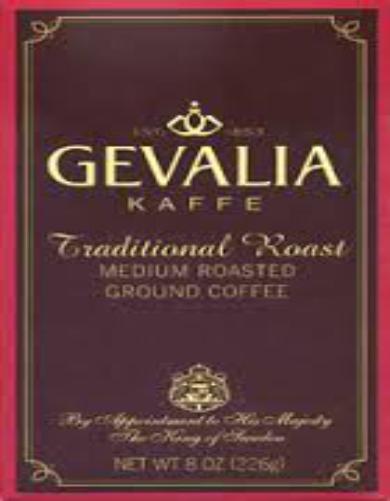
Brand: Gevalia
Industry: Food